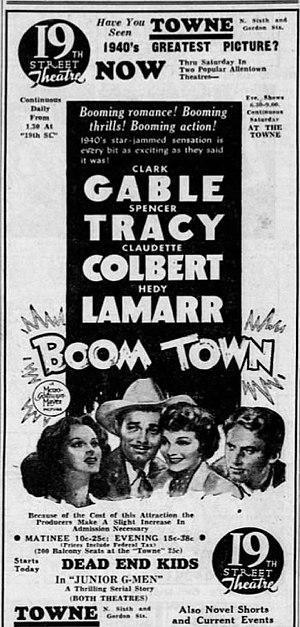
La Fièvre du pétrole est un film d'aventure américain réalisé par Jack Conway, sorti en 1940.